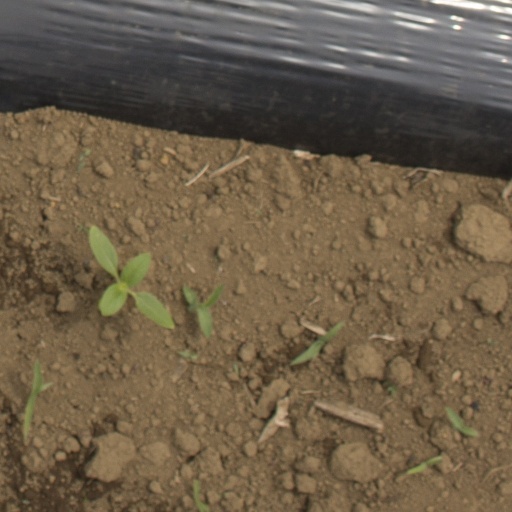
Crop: Jerusalem artichoke